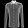
Label: Shirt